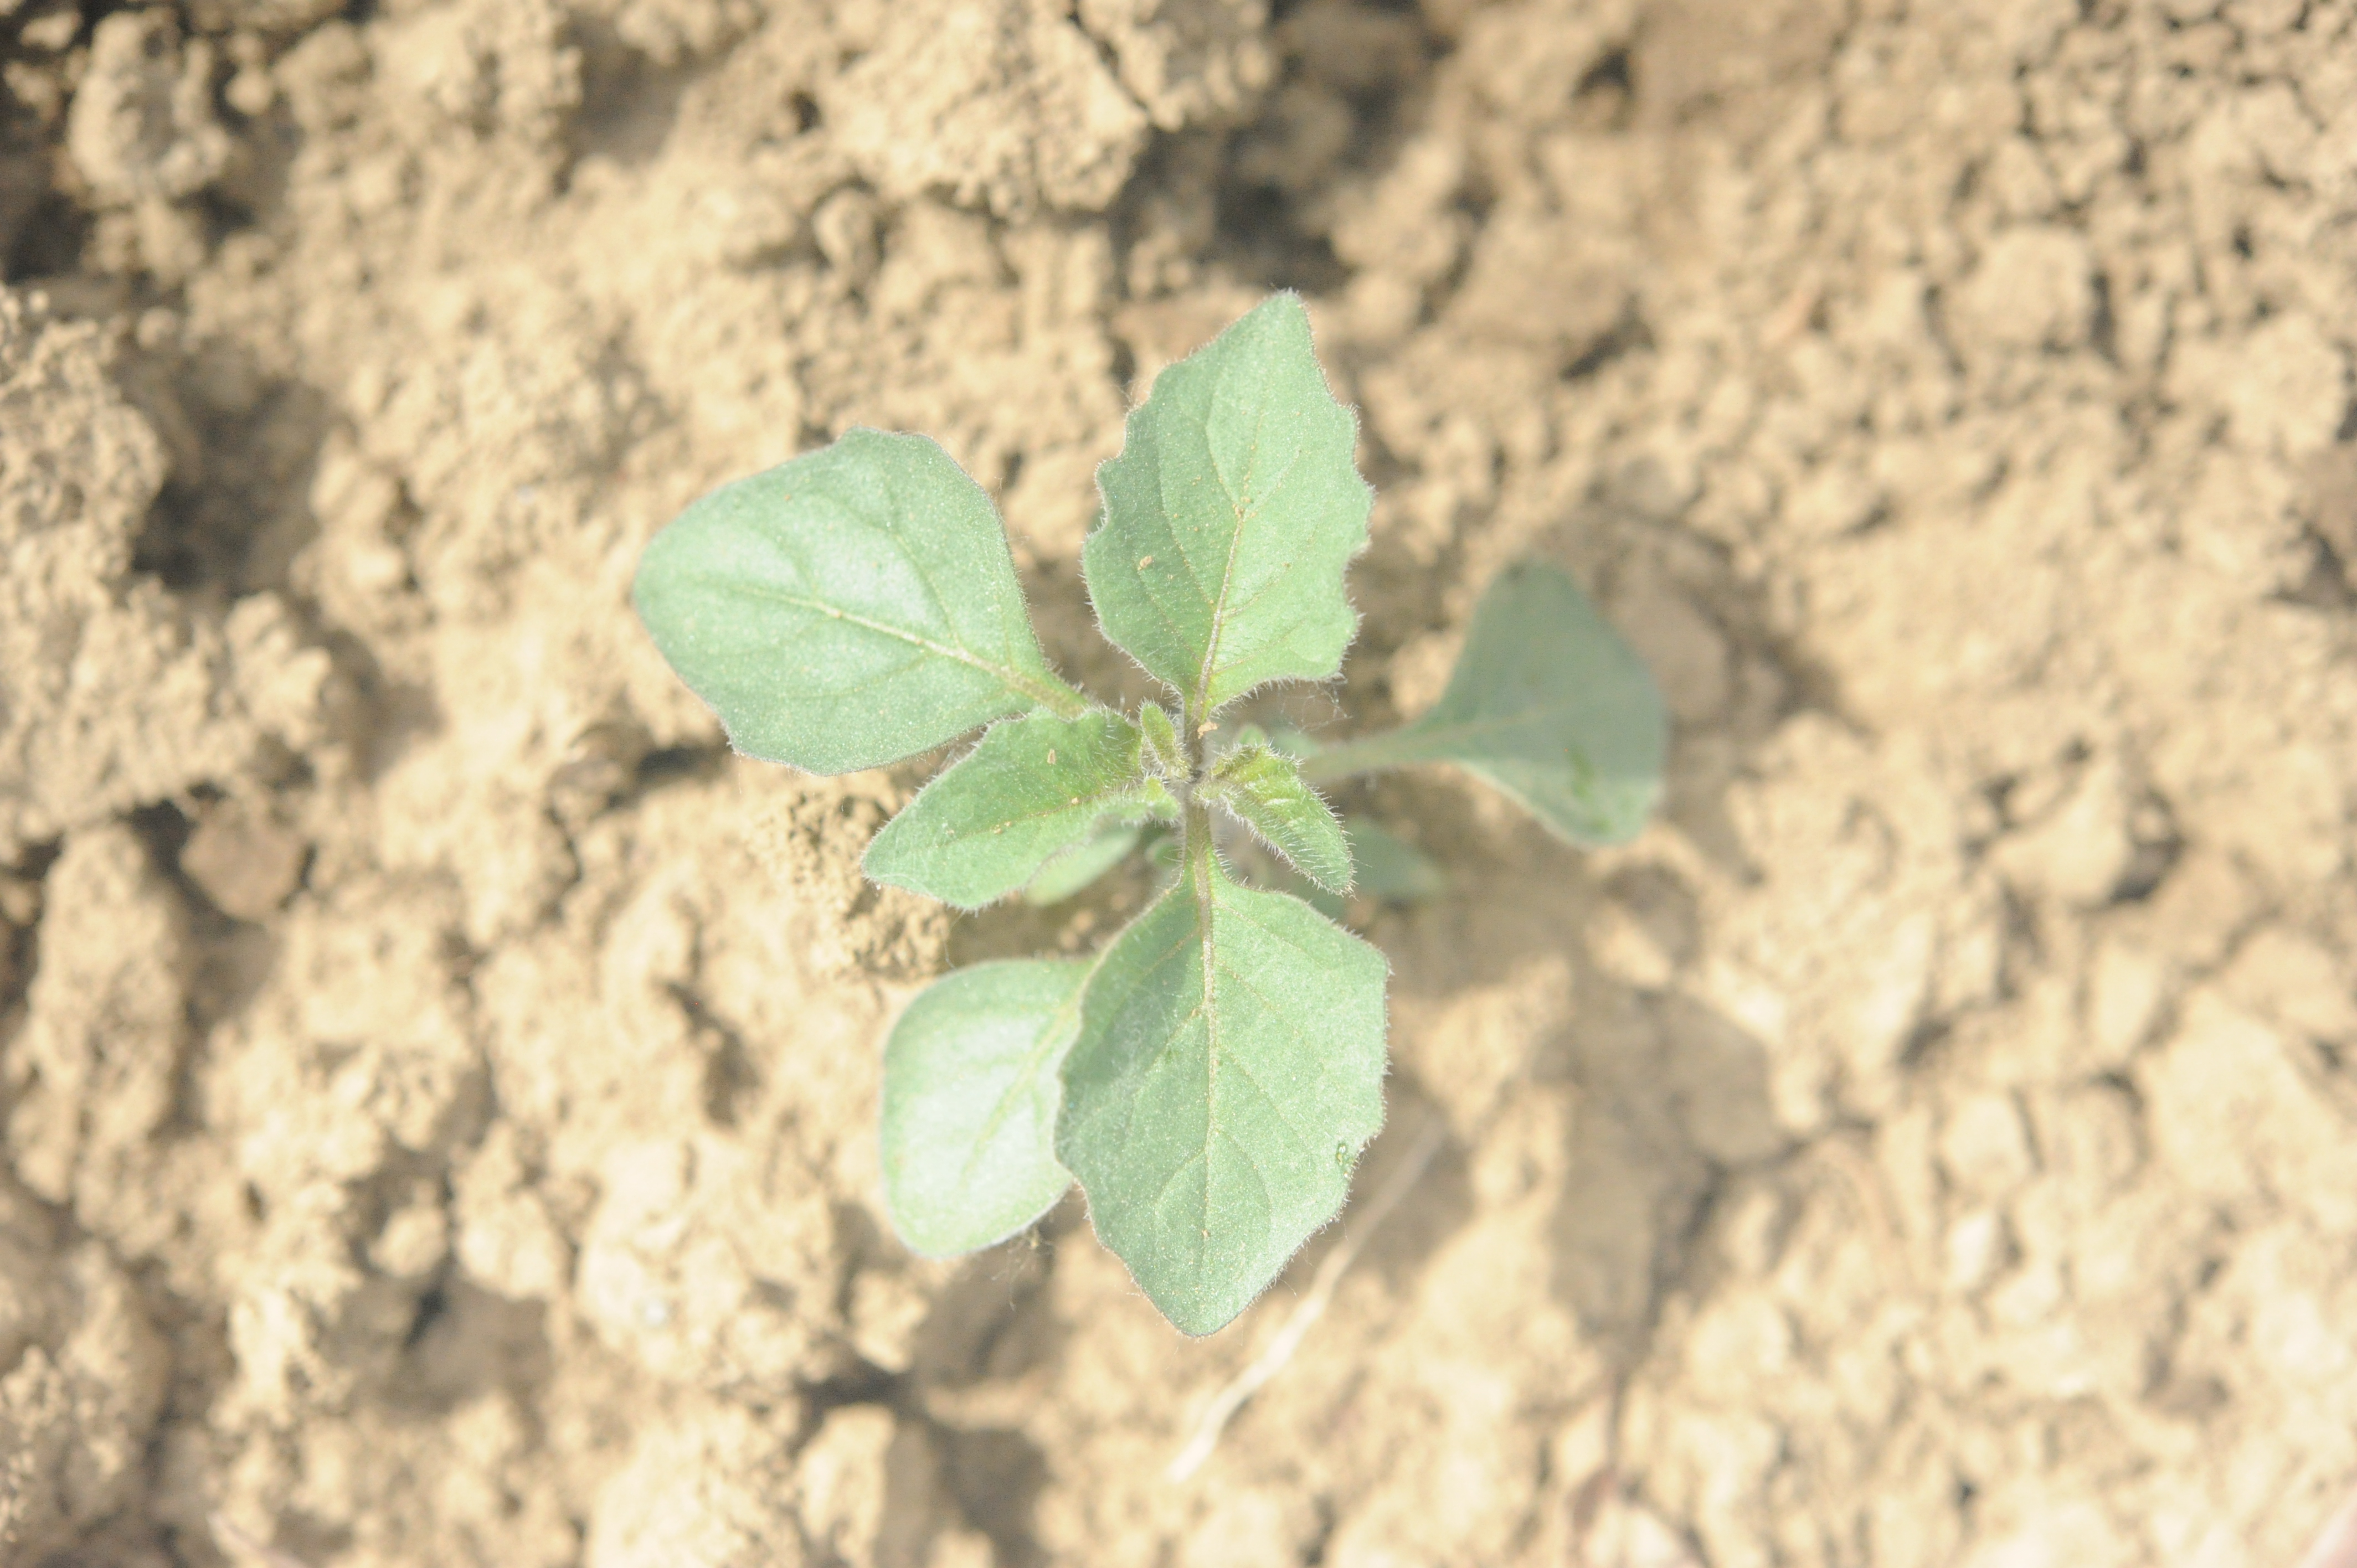
Label: black_nightshade